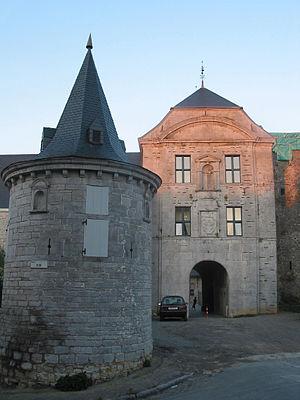
Anthisnes (Belgique) la ferme abbatiale St-Laurent (XVIIe siècle).